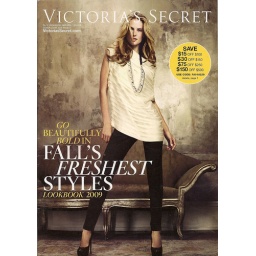
I just love the wall behind the model. Wish I could have one of the walls in my house painted like this!